Esteban Saveljich

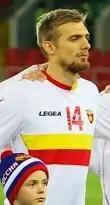
Saveljich with Montenegro in 2015

Esteban Ariel Saveljich (born 20 May 1991) is a professional footballer who plays as a centre-back for Primera Federación club Murcia. Born in Argentina, he represents Montenegro at international level.